Trams in Vyborg

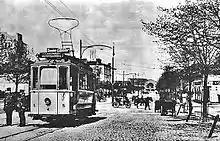
ASEA/AEG tram no. 5 in Viipuri, 1912.

The decision to start tram traffic in Vyborg was made in November 1910, when the city government signed an agreement with the German A.E.G. to build an electric power plant and tramways. The company was granted the exclusive right to build tramways and produce electricity in the city of Vyborg and areas that might be annexed to it later for the next 50 years, however, so that the city had the right to buy out the operation for itself after 24 years at the earliest. The tramway project was based on the positive experiences of Helsinki and Turku with their own tramways. At the time, Vyborg was the fourth largest city in the Grand Duchy of Finland, with approximately 27,500 inhabitants. In addition, the surrounding rural municipality of Vyborg had almost 40,000 inhabitants, so together they formed the second largest population center in the country.